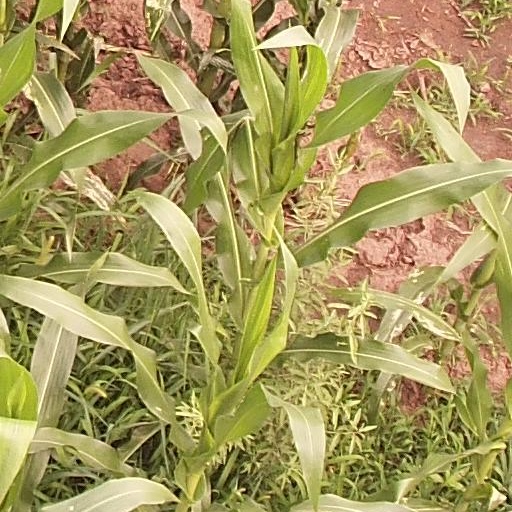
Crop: maize; corn